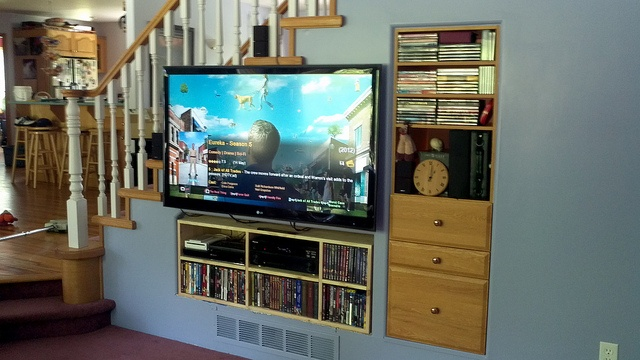
A flat TV screen sitting on top of a book shelf.
a wall mounted television in a living room
a big television sits on top of an entertainment center
A flat screen television is mounted by the stairs.
An entertainment center is pictured with a television turned on.